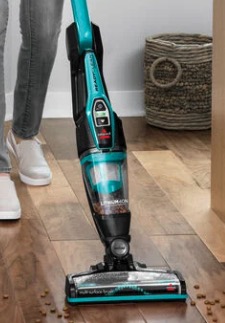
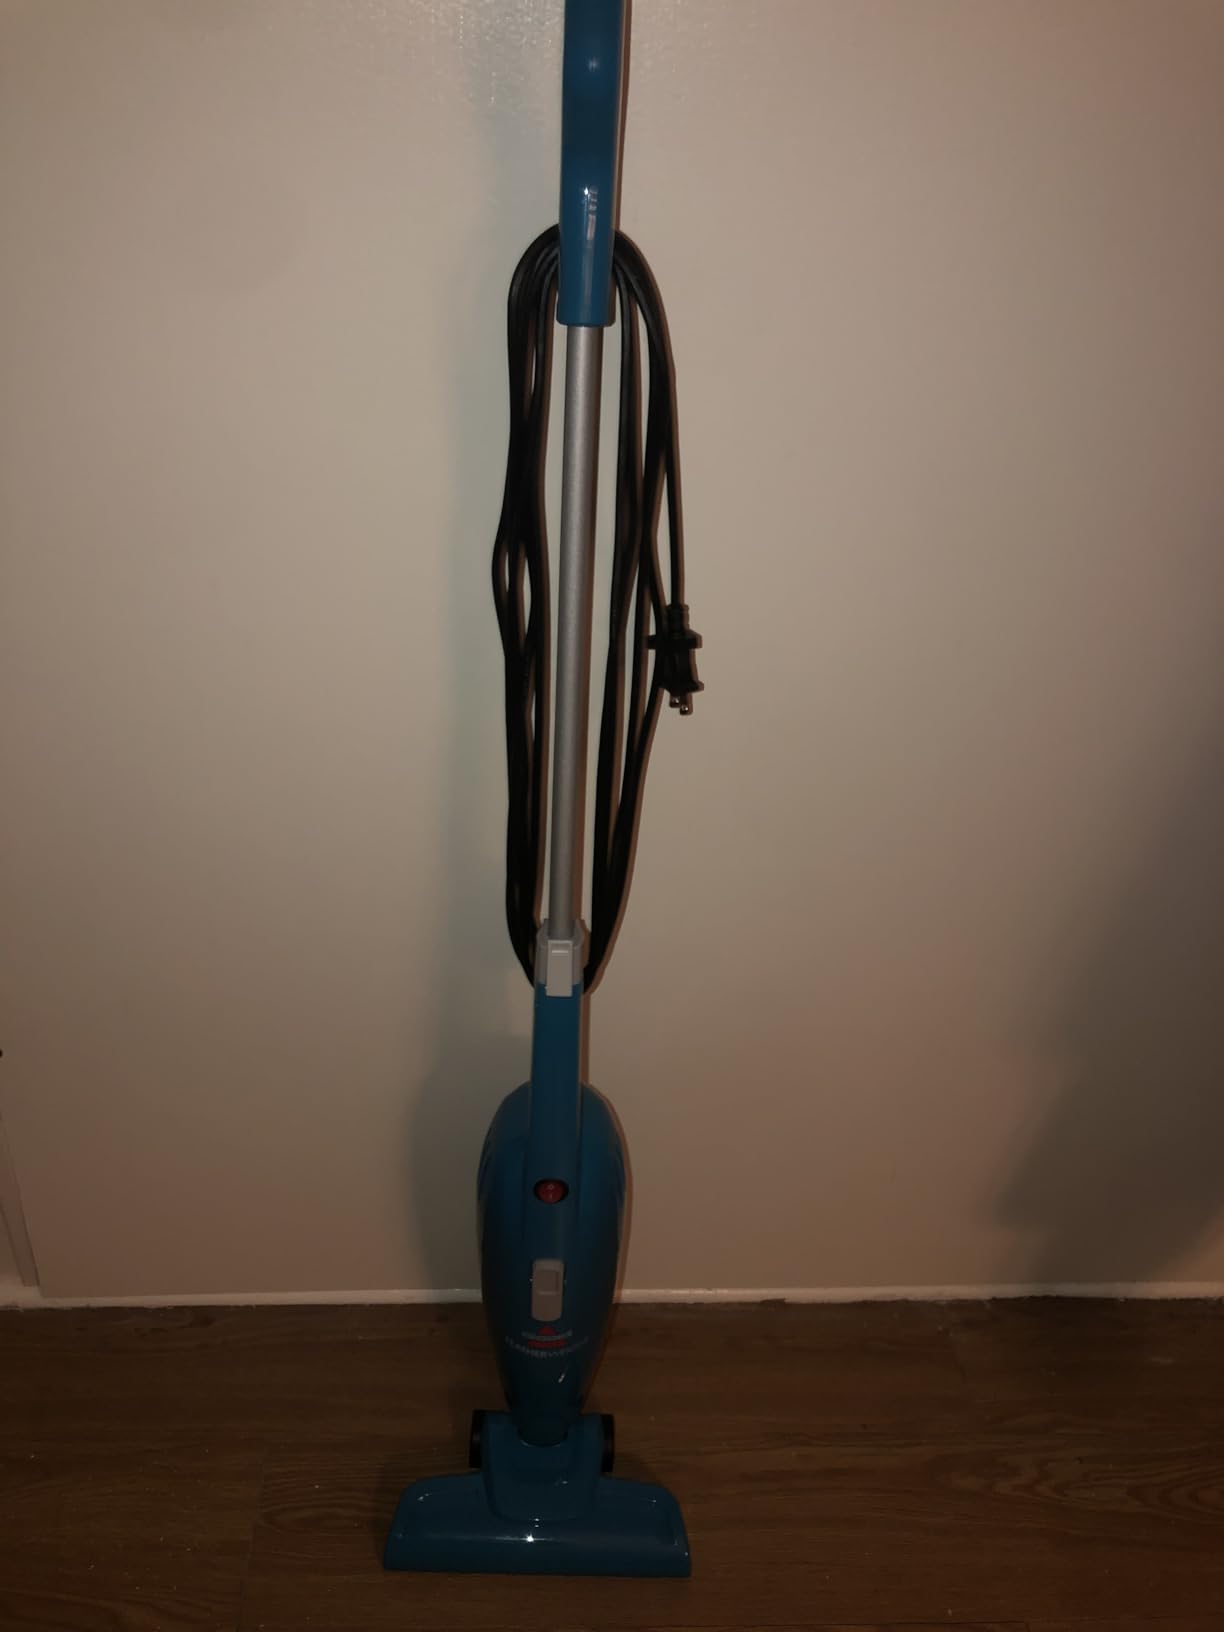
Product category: items_vacuum
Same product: no